Motorbike roller coaster

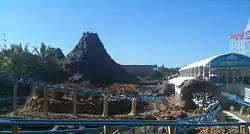
Jet Rescue at Sea World is an Intamin motorbike roller coaster with jet ski cars.

Intamin was the second company to come up with a motorbike roller coaster design. Their design utilizes drive tires to launch its trains. Currently, only four installations exist - two in Australia, one in Denmark, and one in the United States.